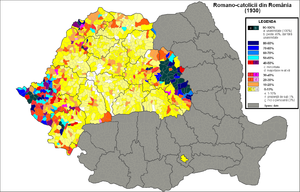
Le catholicisme est présent en Roumanie dès le XIᵉ siècle. C'est la deuxième confession du pays après l'Église orthodoxe de Roumanie.